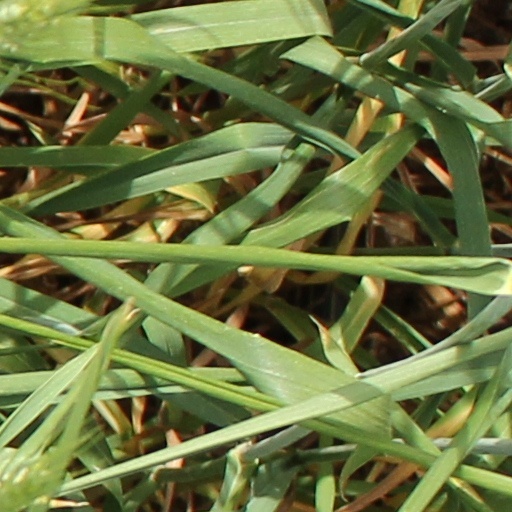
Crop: wheat